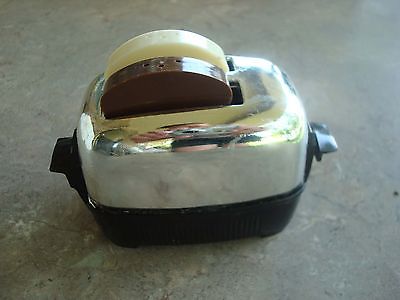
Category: toaster